Studebaker Starlight

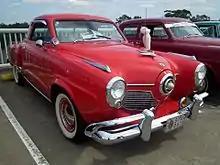
1951 Starlight coupe, with "bullet nose"−"spinner" front.

For 1950 and 1951, all Studebakers received a freshening of the 1947 design with the addition of the "bullet nose" (or "spinner") front sheet metal design, sharing a similar appearance with the 1949 Ford sedan. When combined with the Starlight body style, Studebakers looked comparatively futuristic at the time. This version of the Starlight body style continued until the end of the 1952 model year, when it was sold side by side with a hardtop "Starliner" version of the same model.